Clube Atlético Mineiro

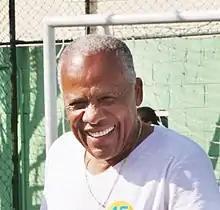
Dario (here pictured in 2014) was the top goalscorer and led Galo to triumph in the 1971 Brasileirão.

With the arrival of Telê Santana as the club's head coach in 1970, Galo broke Cruzeiro's sequence and won its first state league title in the Mineirão, also finishing third in the last Roberto Gomes Pedrosa. In 1971, captained by midfielder Oldair and with World Cup-winning forward Dario as the league's top goalscorer, Atlético won the Campeonato Brasileiro. It was the first edition of the competition, also known as the Brasileirão, which replaced both the Taça Brasil and the Roberto Gomes Pedrosa as the new national championship. Atlético played a final group stage against São Paulo and Botafogo, defeating the former 1–0 at the Mineirão and the latter 1–0 at the Maracanã. The victory also secured the club's first participation in an official continental competition, the 1972 Copa Libertadores, in which it did not advance past the first group stage.